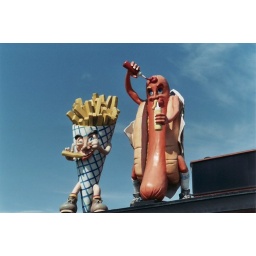
8/7/2005 -- The flea market in Orange County had these characters on the roof of the snack bar.